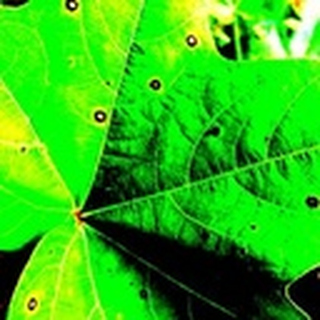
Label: cotton_target_spot